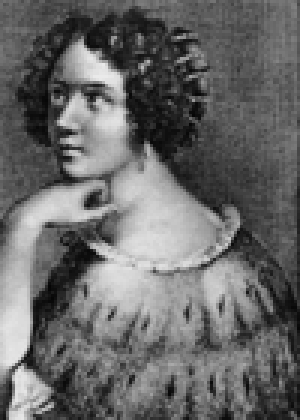
Portrait de Elena Cornaro Piscopia